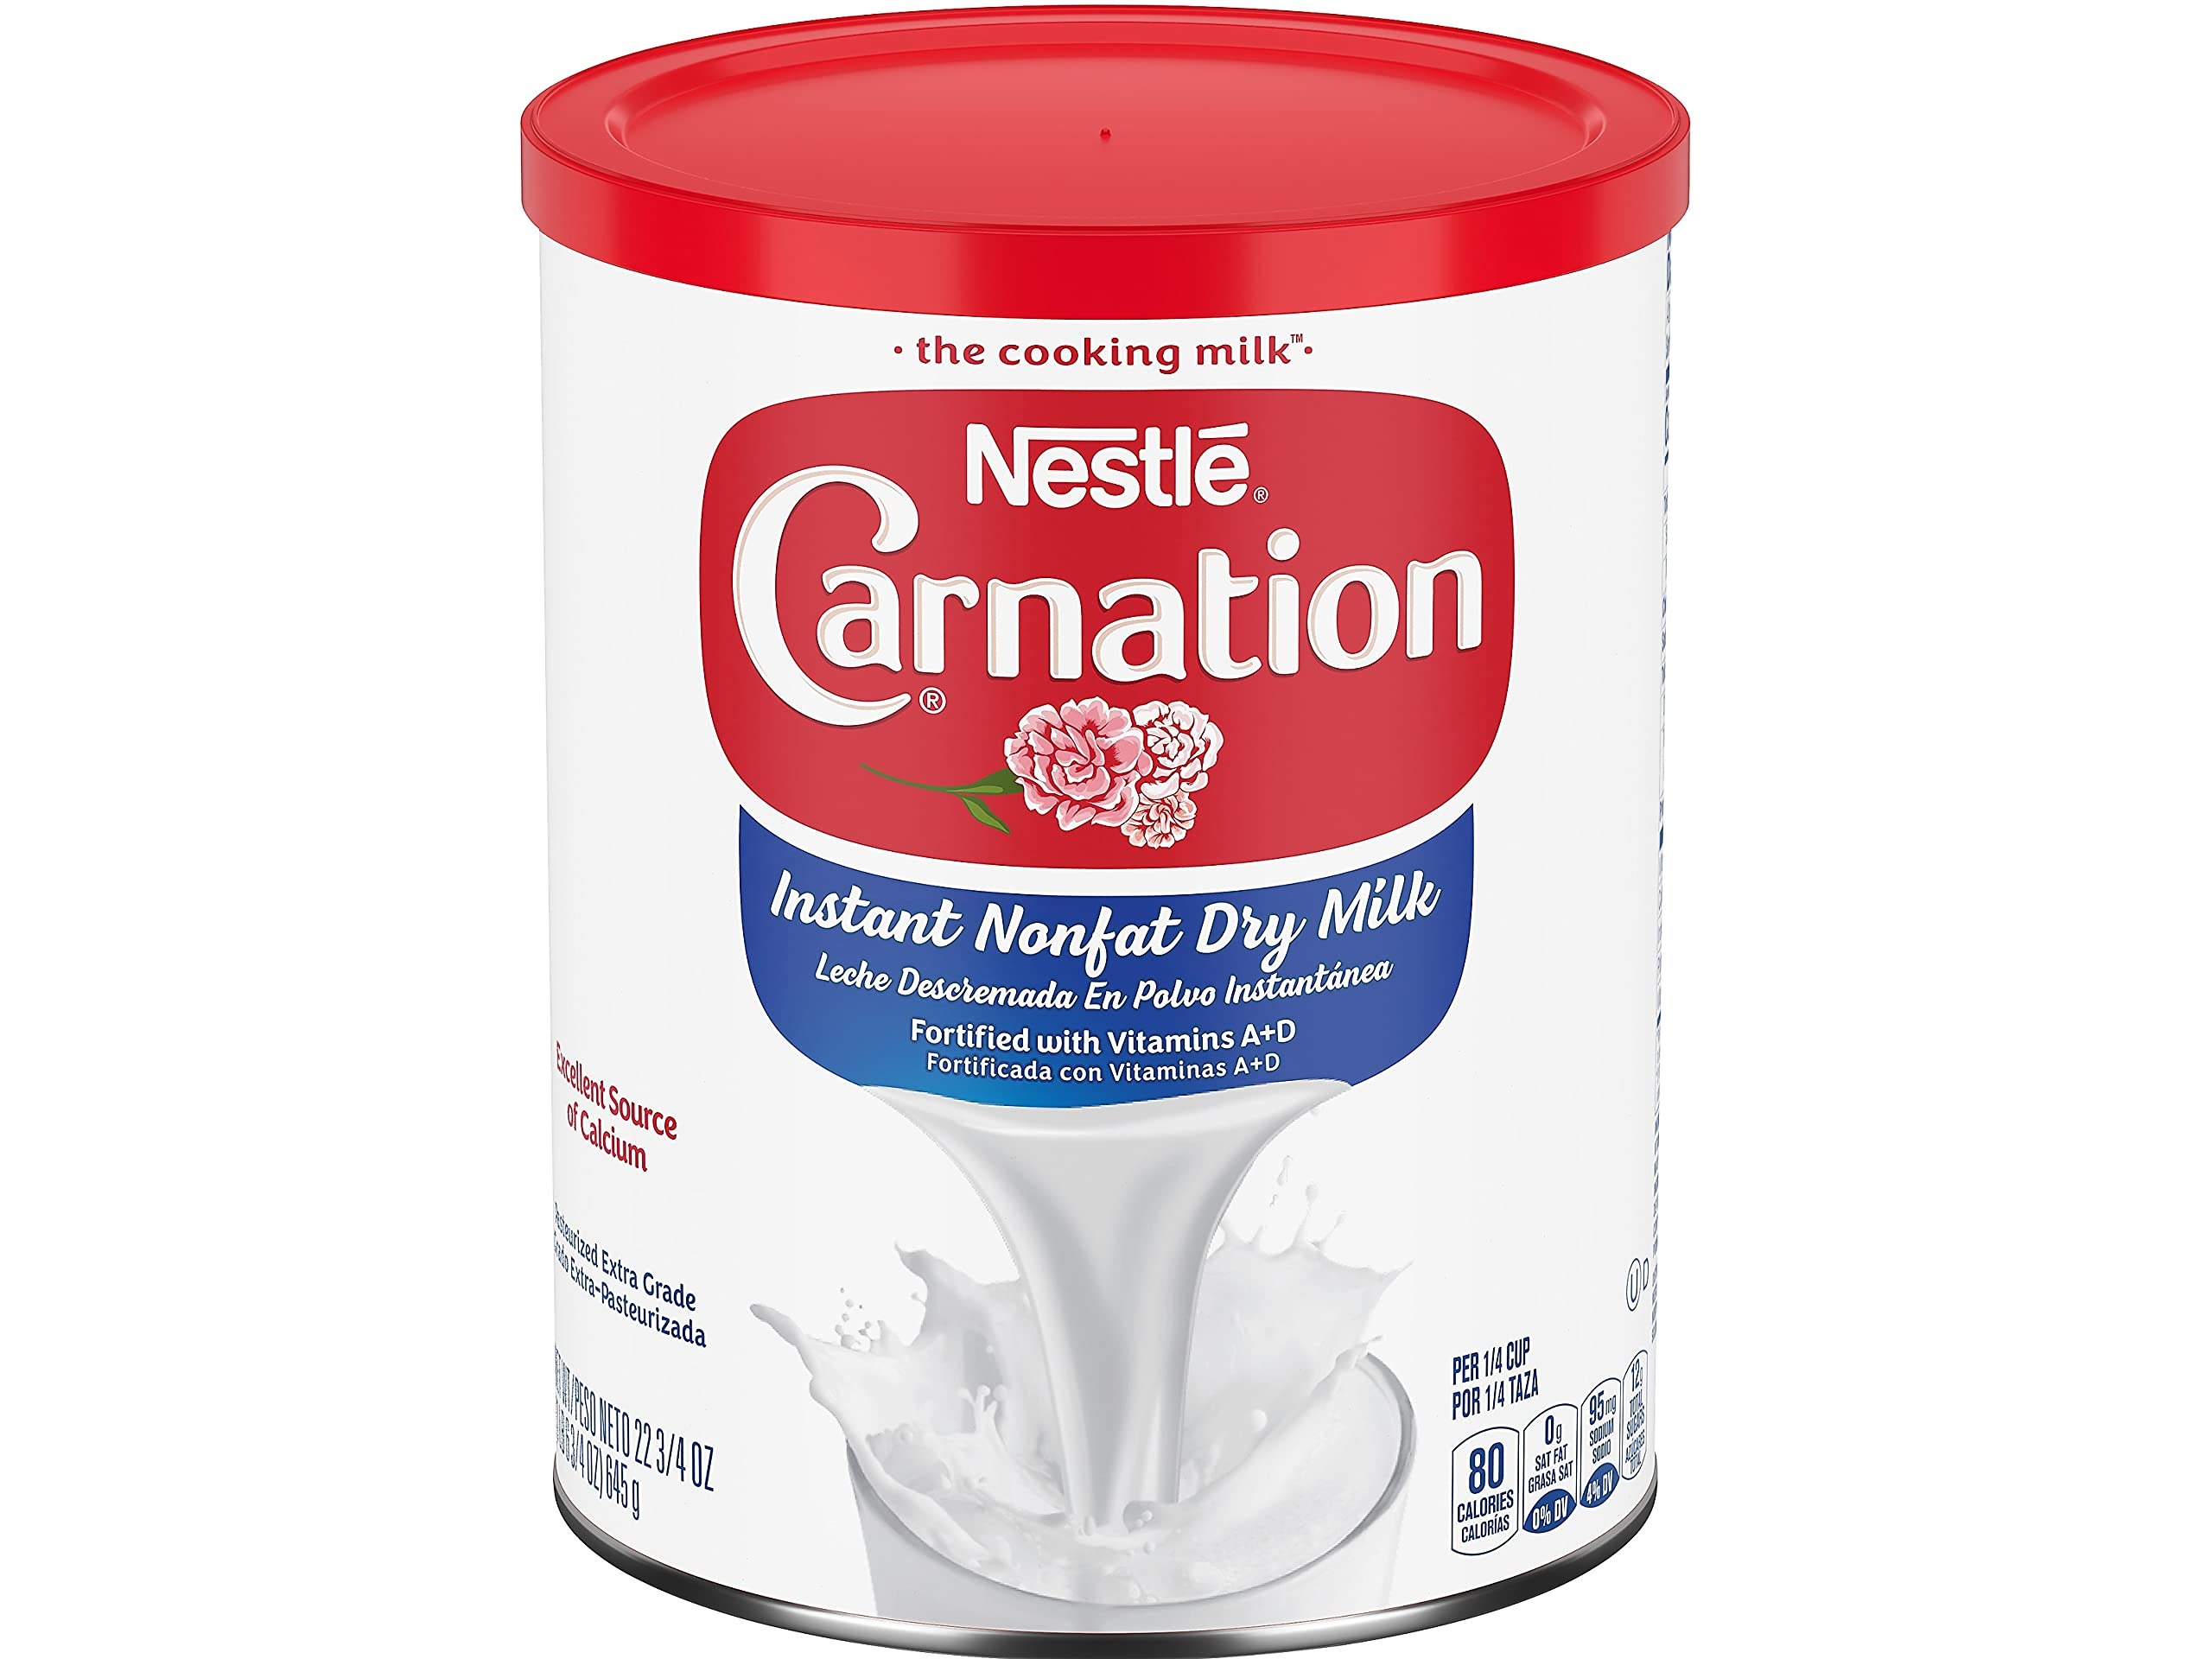
Item Name: Carnation® Instant Nonfat Dry Milk, Unsweetened, 22.75 oz Canister, (Pack of 4)
Value: 22.75
Unit: Ounce

Price: 116.805